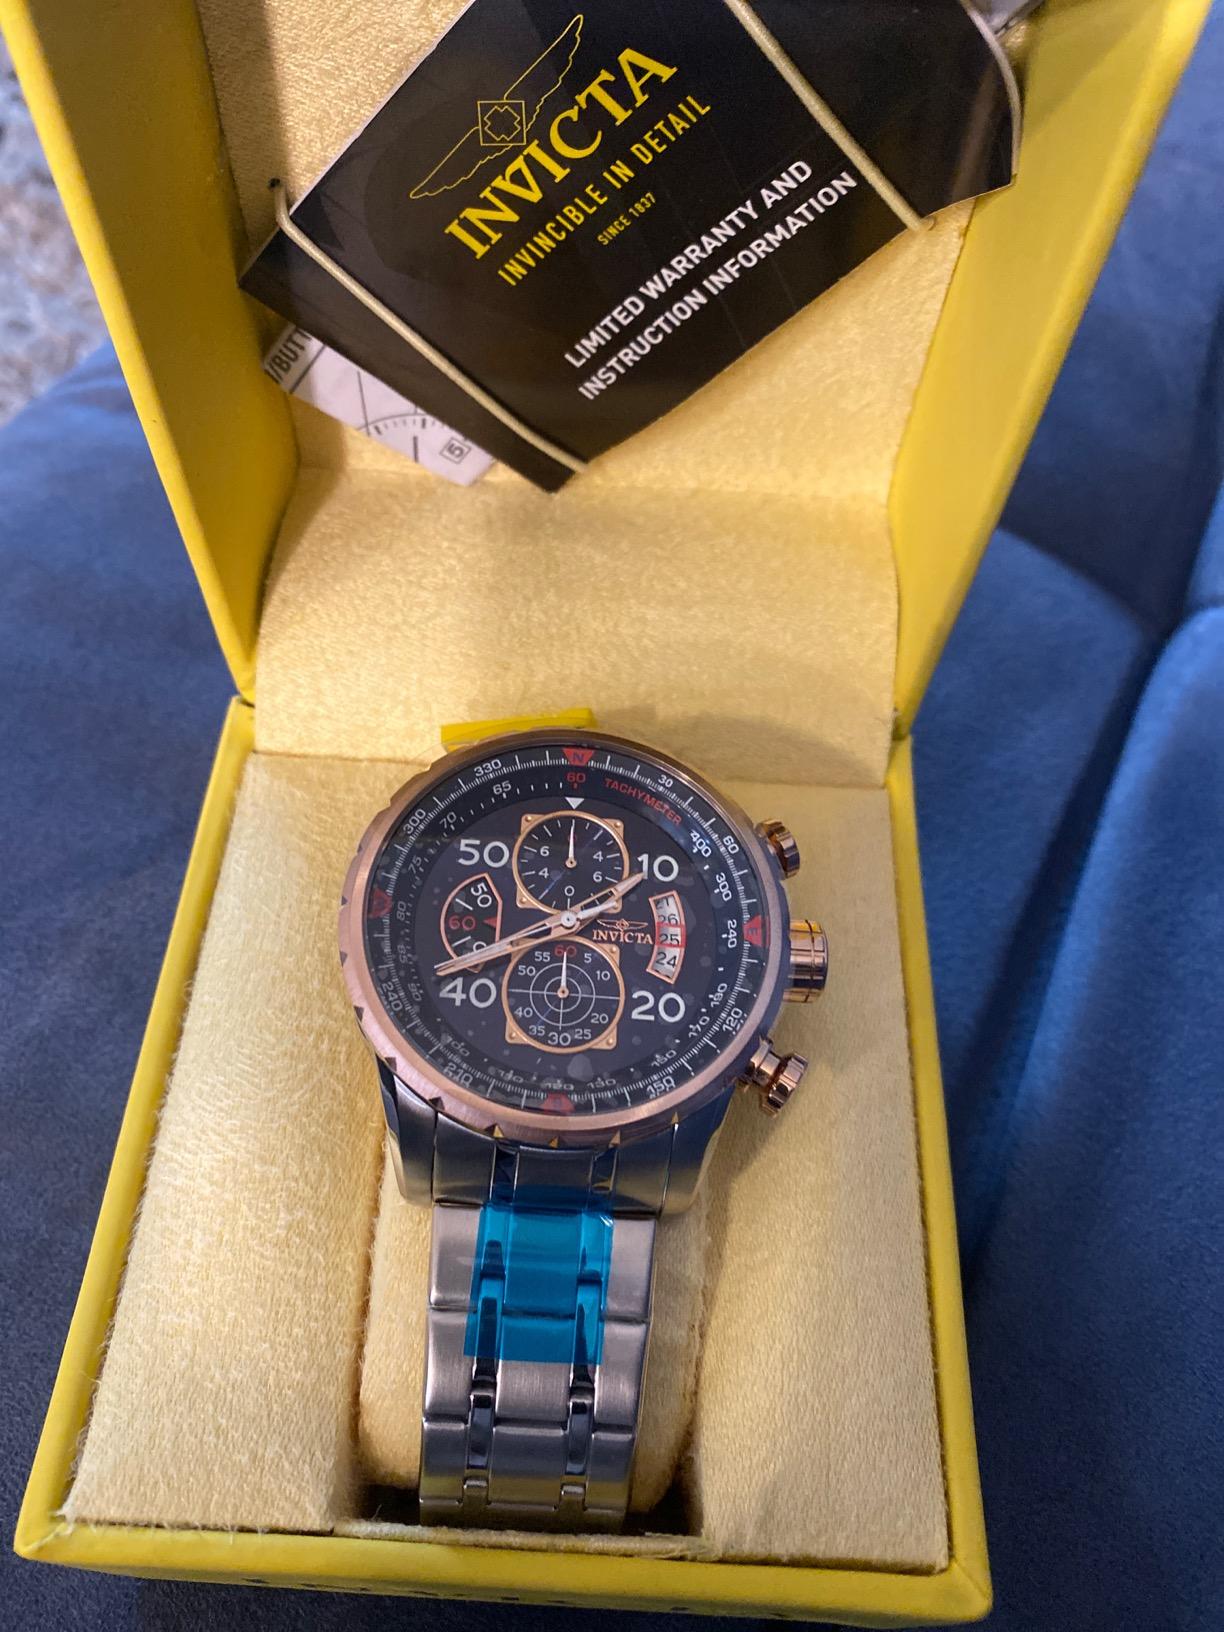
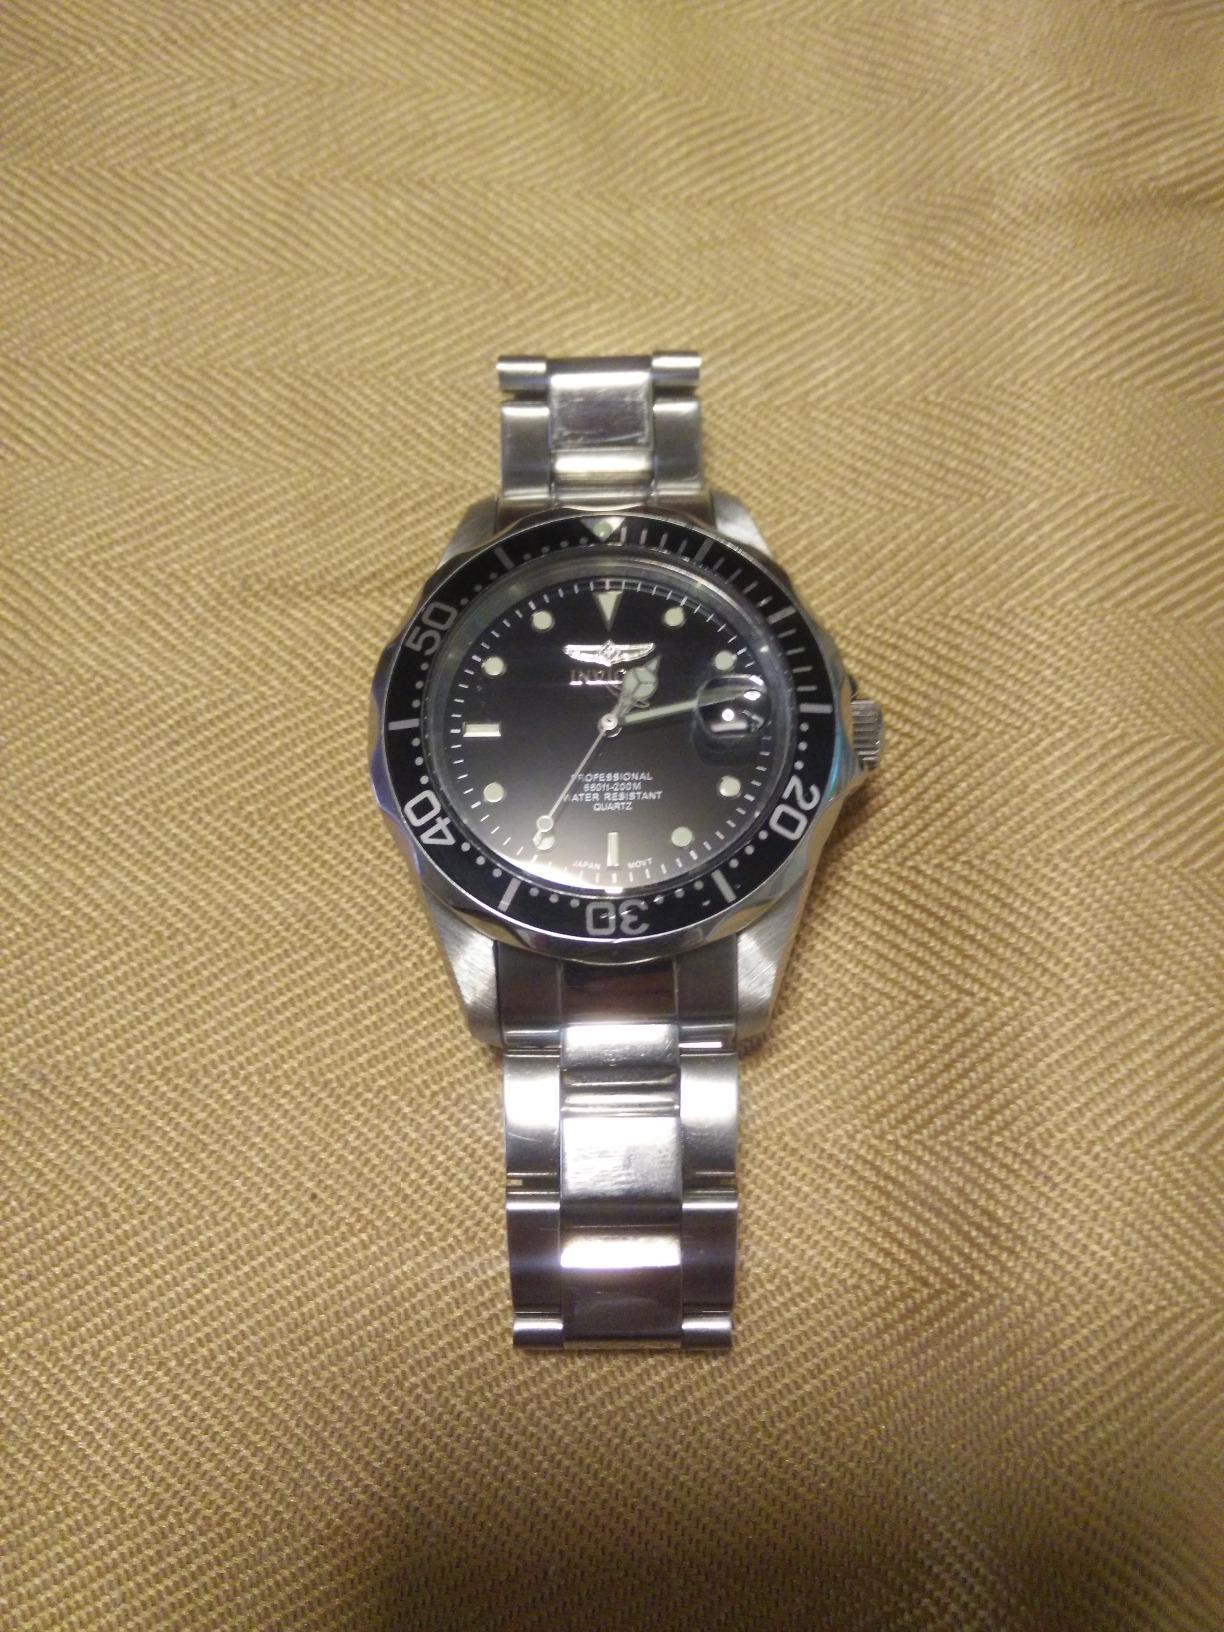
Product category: accessories_watch
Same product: no